Pulse (music)

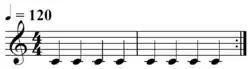
Clear quarter note pulse in at a tempo of =120 . At =600 the pulse becomes a drone , while at =30 the pulse becomes disconnected sounds .

While ideal pulses are identical, when pulses are variously accented, this produces two- or three-pulse pulse groups such as strong–weak and strong–weak–weak and any longer group may be broken into such groups of two and three. In fact there is a natural tendency to perceptually group or differentiate an ideal pulse in this way. A repetitive, regularly accented pulse-group is called a metre.